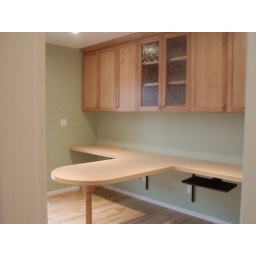
Same glass in the cabinet